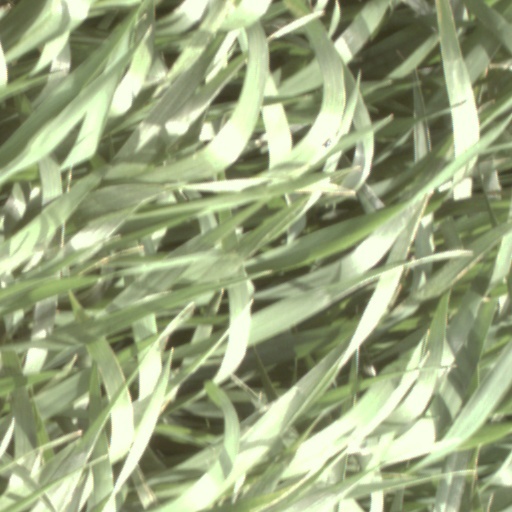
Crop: wheat